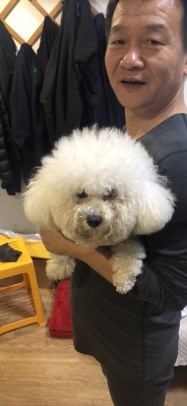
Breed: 3083-n000117-Bichon_Frise